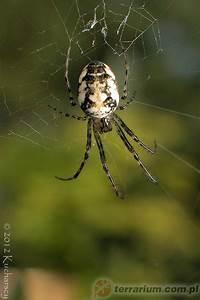
spider